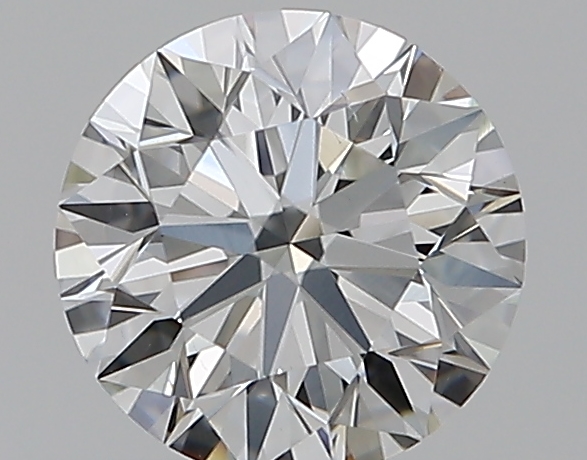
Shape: round
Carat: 0.51
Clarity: VS2
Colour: G
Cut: EX
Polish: EX
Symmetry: EX
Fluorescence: F
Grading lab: GIA
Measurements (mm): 5.09 x 5.11 x 3.2